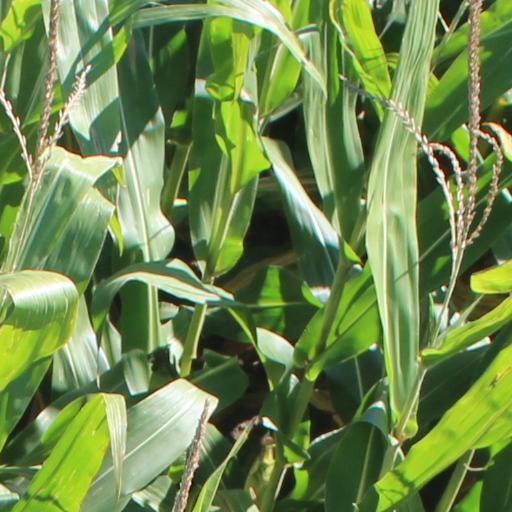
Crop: maize; corn